Counter Logic Gaming

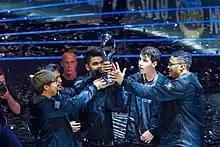
CLG won the 2016 NA LCS Spring Finals.

On April 17, 2016, CLG won their second consecutive NA LCS championship, defeating longtime rivals Team Solomid 3–2 in the grand finals.